Garmisch Olympia Stadium

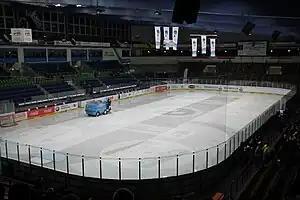
Garmisch Olympia Stadium

Garmisch Olympia Stadium is an arena in Garmisch, Germany. It is primarily used for ice hockey, and is the home arena of the SC Riessersee of the Deutsche Eishockey Liga. Garmisch Olympia Stadium opened in 1935 and holds 6,929 people. It also hosted Germany's single home game during the 1996 World Cup of Hockey. This arena also hosted some hockey and figure skating events at the 1936 Winter Olympics.